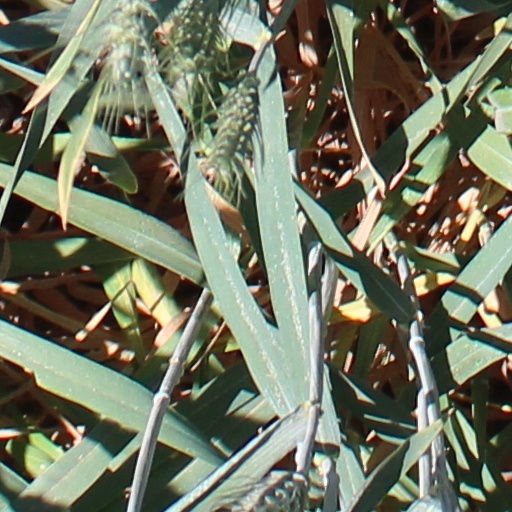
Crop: wheat